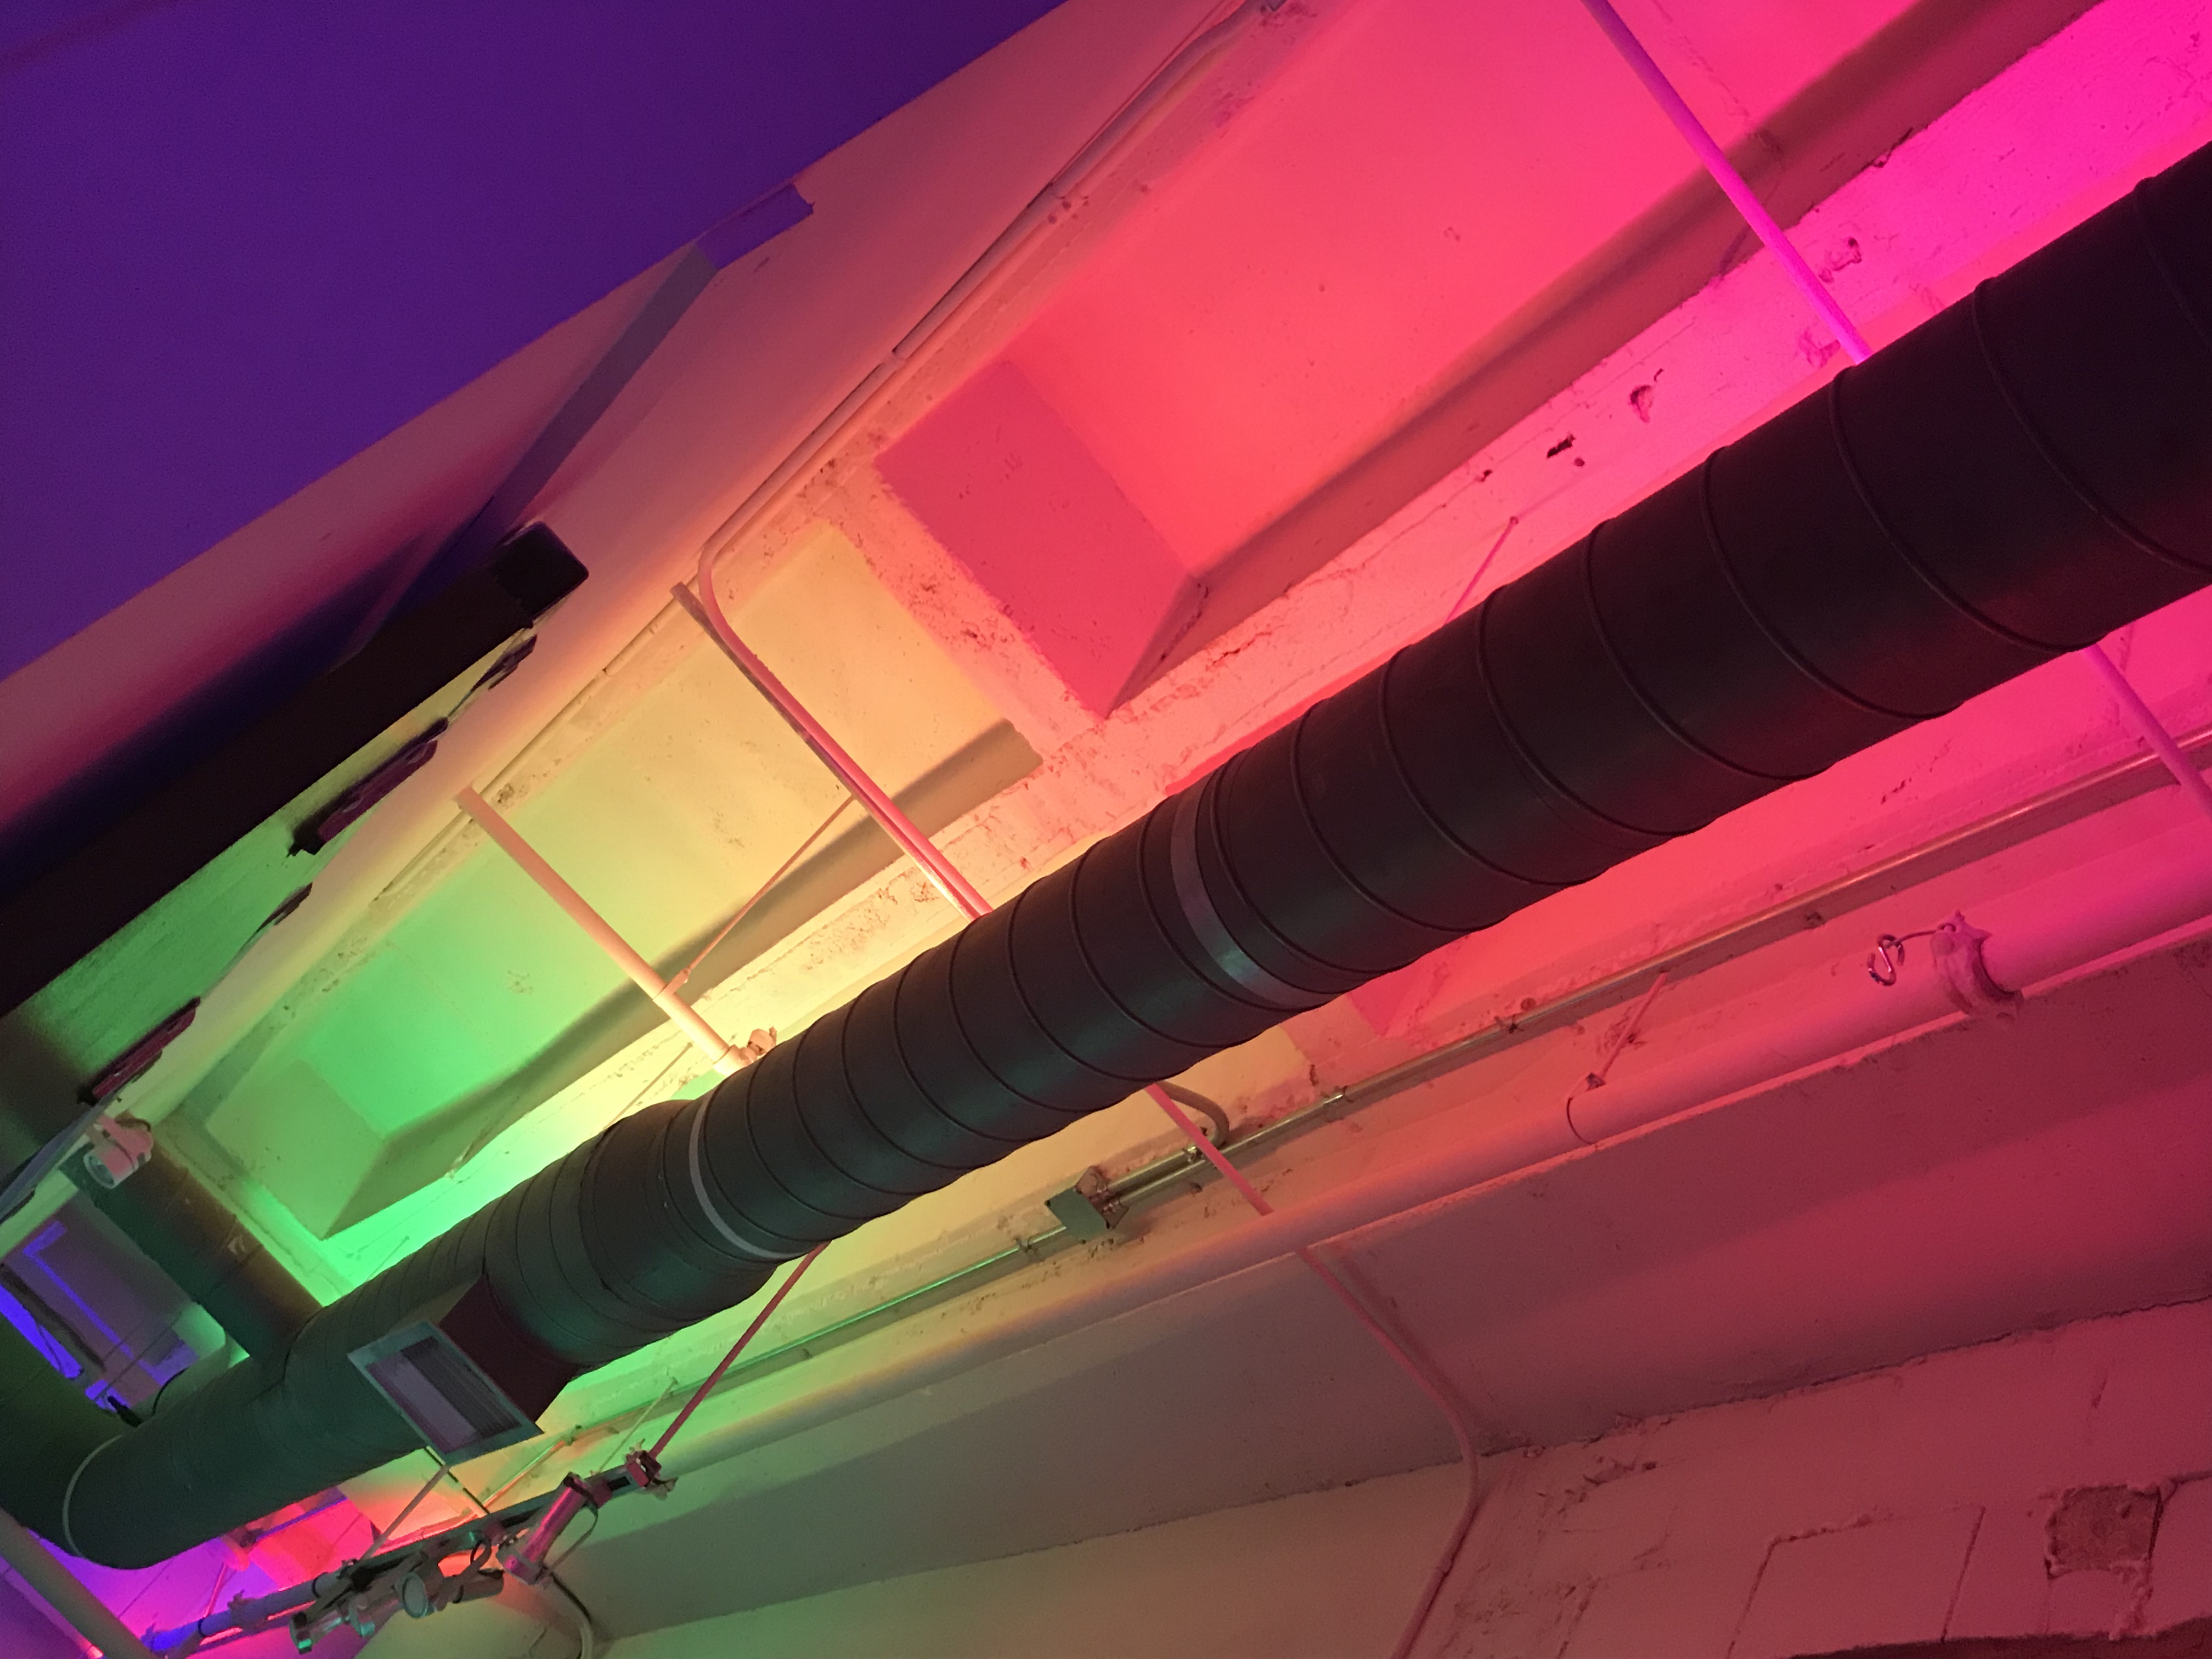
pixel, led lighting, colorful, industrial, rainbow, pink, red, light, magenta, purple, sky, lighting, ceiling, line, Tints and shades, architecture, design, Material property, neon